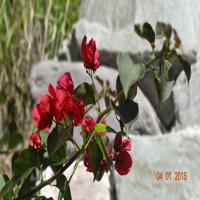
Weather: sun or clear